Julian Perry

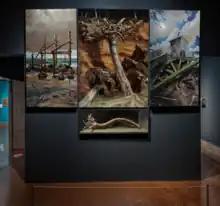

Perry's paintings of specific locations and natural phenomenon, often under environmental threat or affected by human interventions, explore the strained relationships between people and nature.